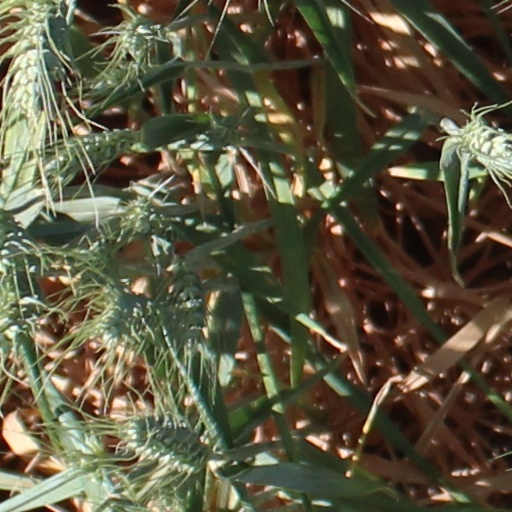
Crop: wheat